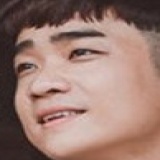
diễn viên Đỗ Duy Nam